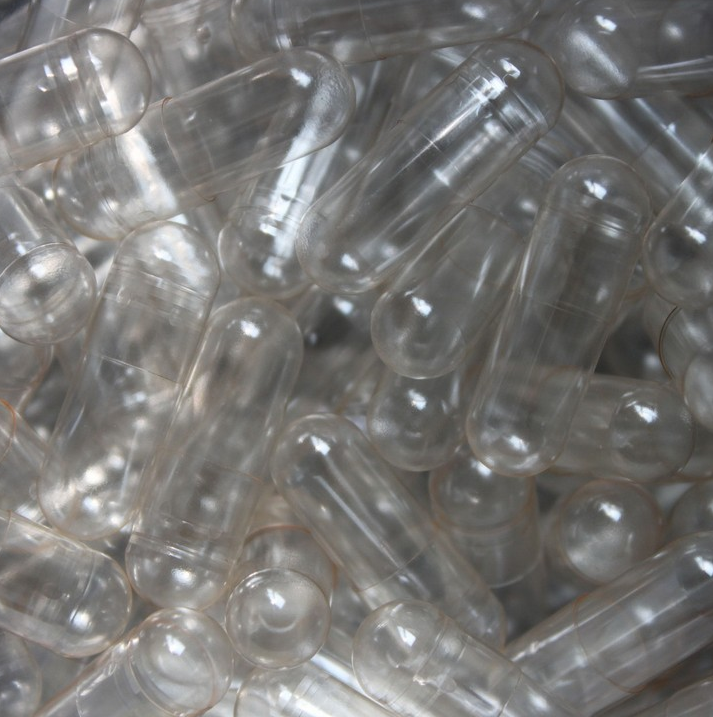
Label: plastic